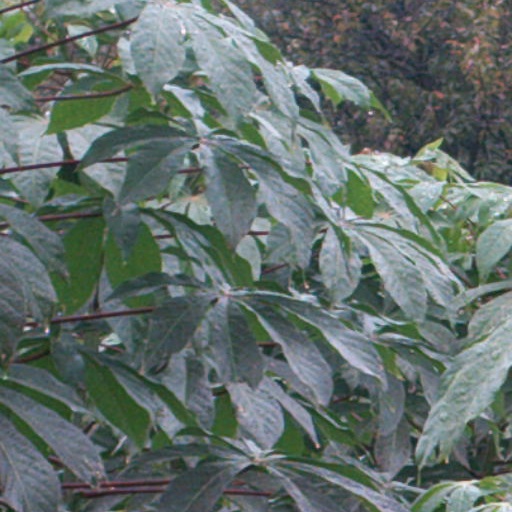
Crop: cassava